Scranton/Wilkes-Barre RailRiders

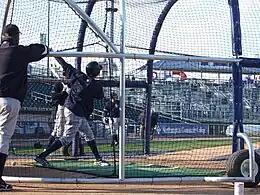
The SWB Yankees taking batting practice before a game in 2009

In 2007, the club became the Triple-A affiliate of the New York Yankees and rebranded as the Scranton/Wilkes-Barre Yankees. In terms of regular-season records and championships, the Yankees affiliation has been more successful than that with the Phillies. From 2007 to 2009, the SWB Yankees made four consecutive trips to the postseason, all by virtue of winning the Northern Division title. The 2007 team was eliminated in the semifinal round by the Richmond Braves. In 2008, the Yankees won another division title with an 88–56 record behind manager Dave Miley. After defeating Pawtucket in the semifinals, 3–1, the Yankees beat the Durham Bulls, 3–1, in the final round to earn the Governors' Cup, their first IL championship. This qualified them for the Bricktown Showdown, a single game against the Pacific Coast League's champion to determine an overall champion of the Triple-A classification. They lost the Triple-A championship versus the Sacramento River Cats by a score of 4–1. SWB won the 2009 semifinals over the Gwinnett Braves, 3–1, but were swept by Durham in the finals, 3–0. The 2010 team was eliminated by Columbus in the semifinals.